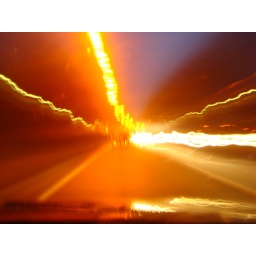
The ride home in the passenger seat reminded me of Back to the Future